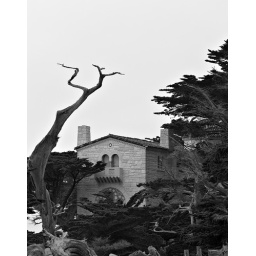
A beach house framed by another interesting cypress.